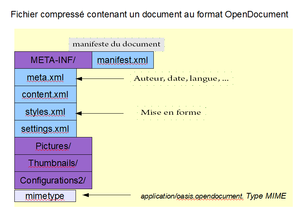
OpenDocument est un format ouvert de données pour les applications bureautiques : traitements de texte, tableurs, présentations, diagrammes, dessins et base de données bureautique. OpenDocument est la désignation d'usage d'une norme publiée par OASIS et dont l'appellation officielle est Open Document Format for Office Applications, également abrégée par le sigle ODF.
L'Extensible Markup Language, généralement appelé XML, « langage de balisage extensible » en français, est un métalangage informatique de balisage générique qui est un sous-ensemble du Standard Generalized Markup Language. Sa syntaxe est dite « extensible » car elle permet de définir différents langages avec pour chacun son vocabulaire et sa grammaire, comme XHTML, XSLT, RSS, SVG… Elle est reconnaissable par son usage des chevrons encadrant les noms des balises. L'objectif initial de XML est de faciliter l'échange automatisé de contenus complexes entre systèmes d'informations hétérogènes. Avec ses outils et langages associés, une application XML respecte généralement certains principes :